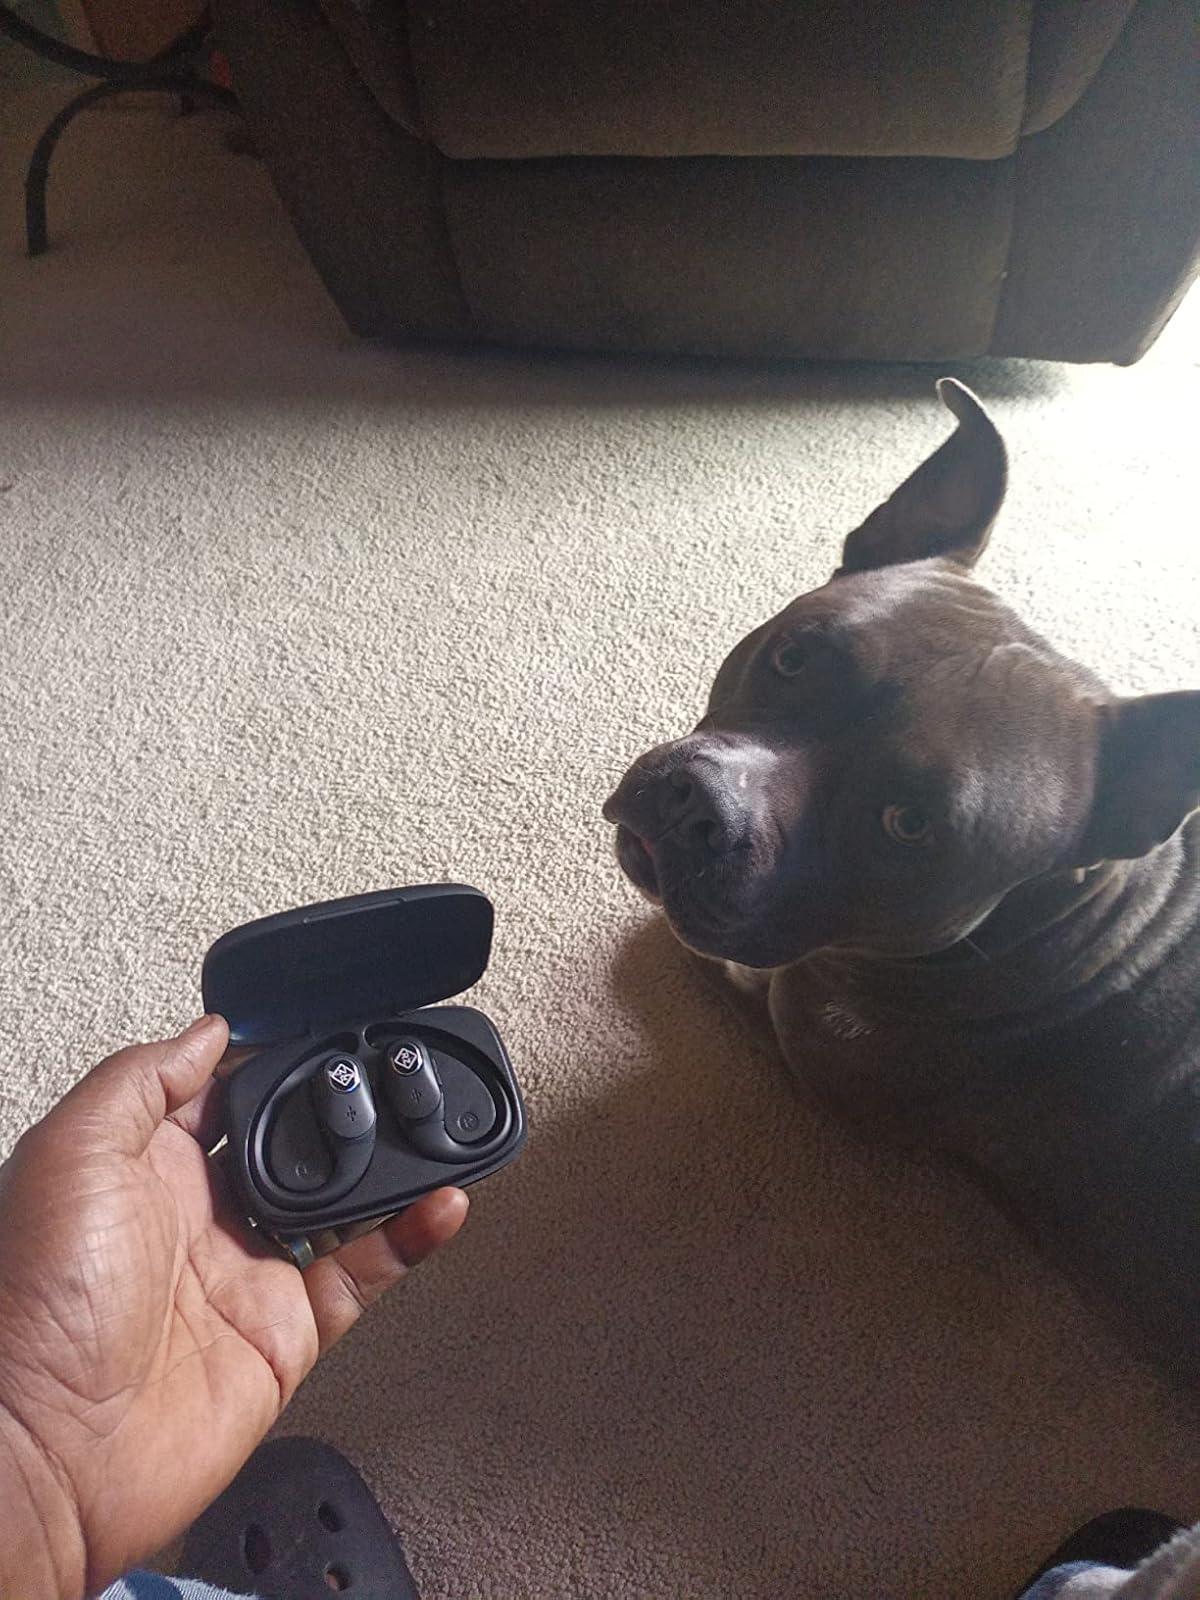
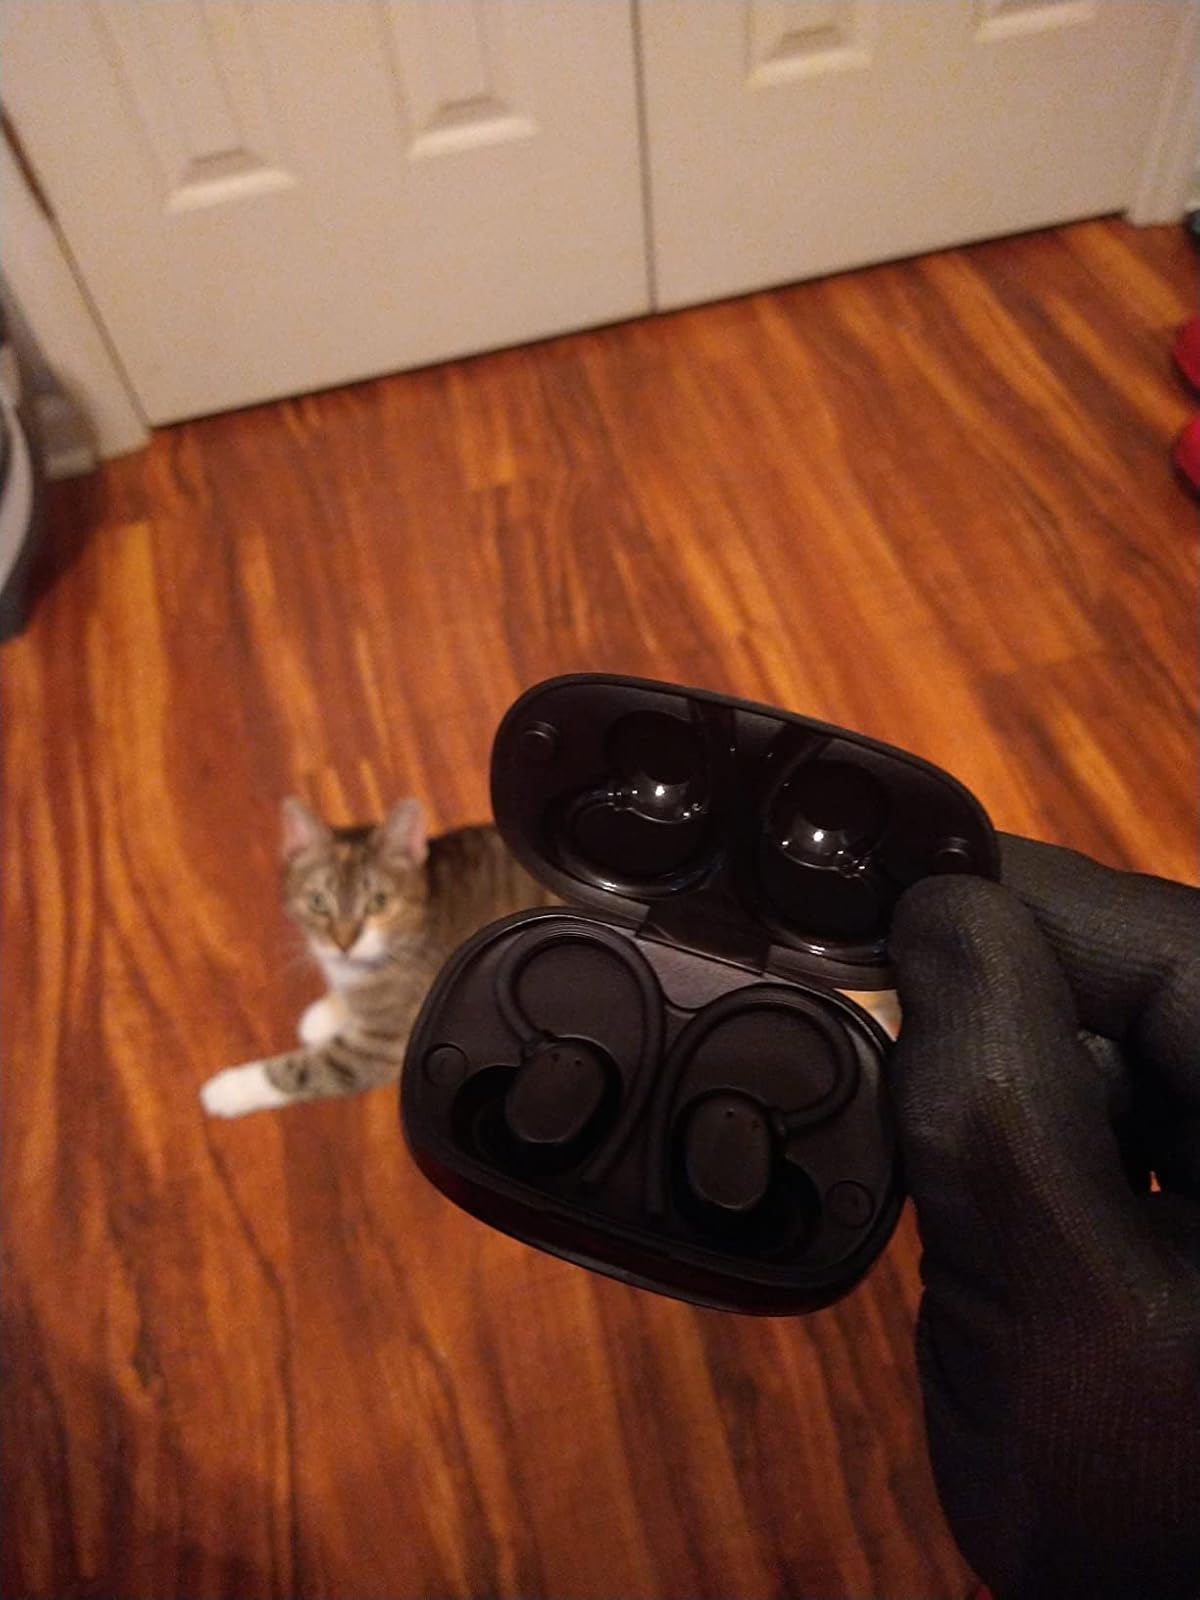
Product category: earbuds
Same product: no